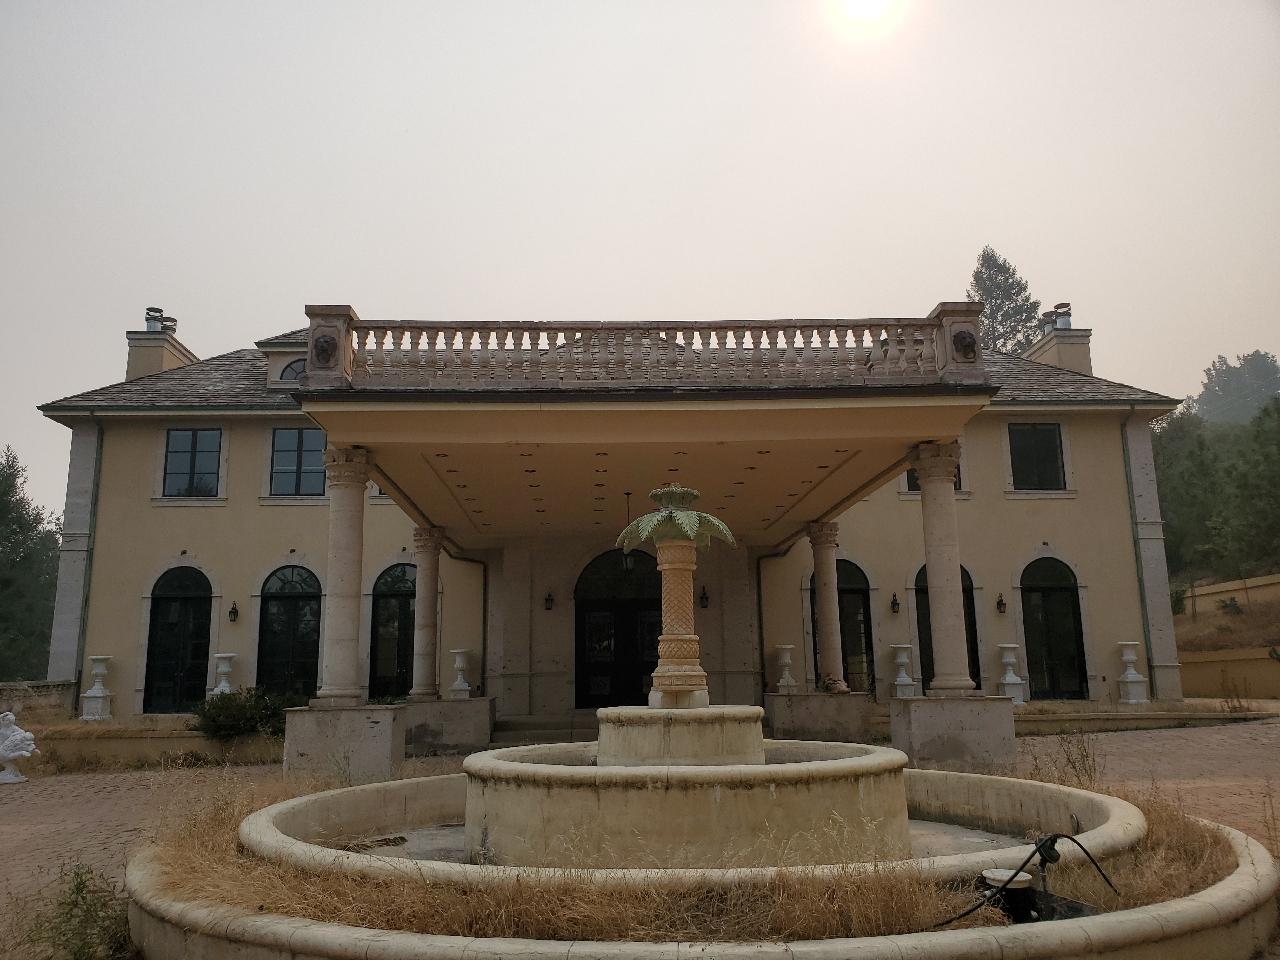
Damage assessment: no_damage